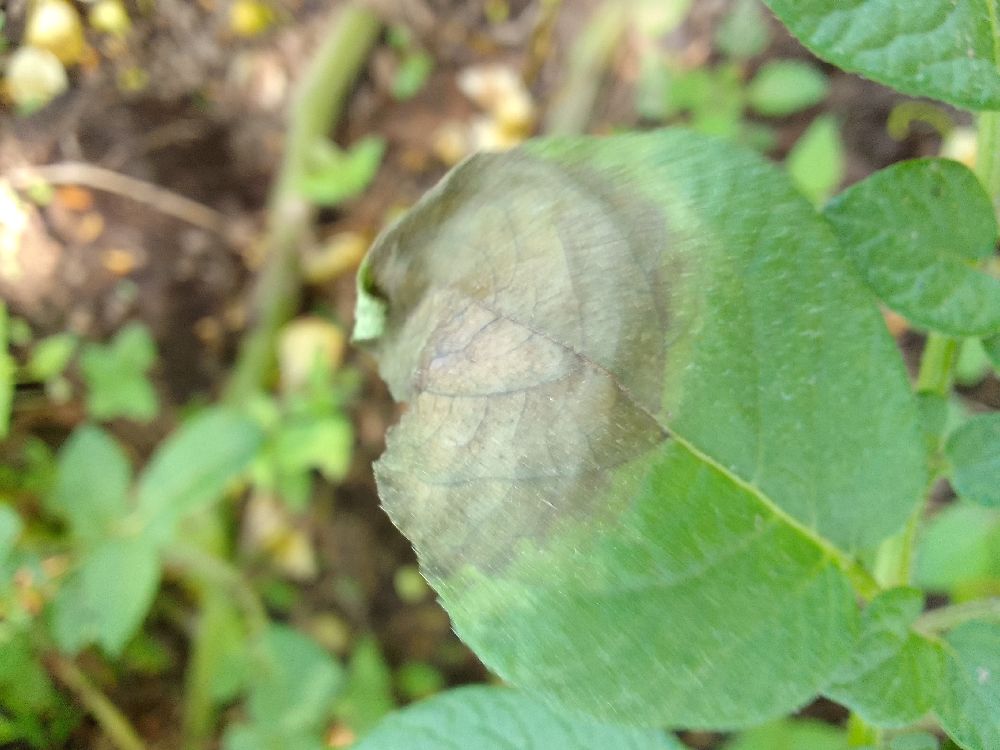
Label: Late blight